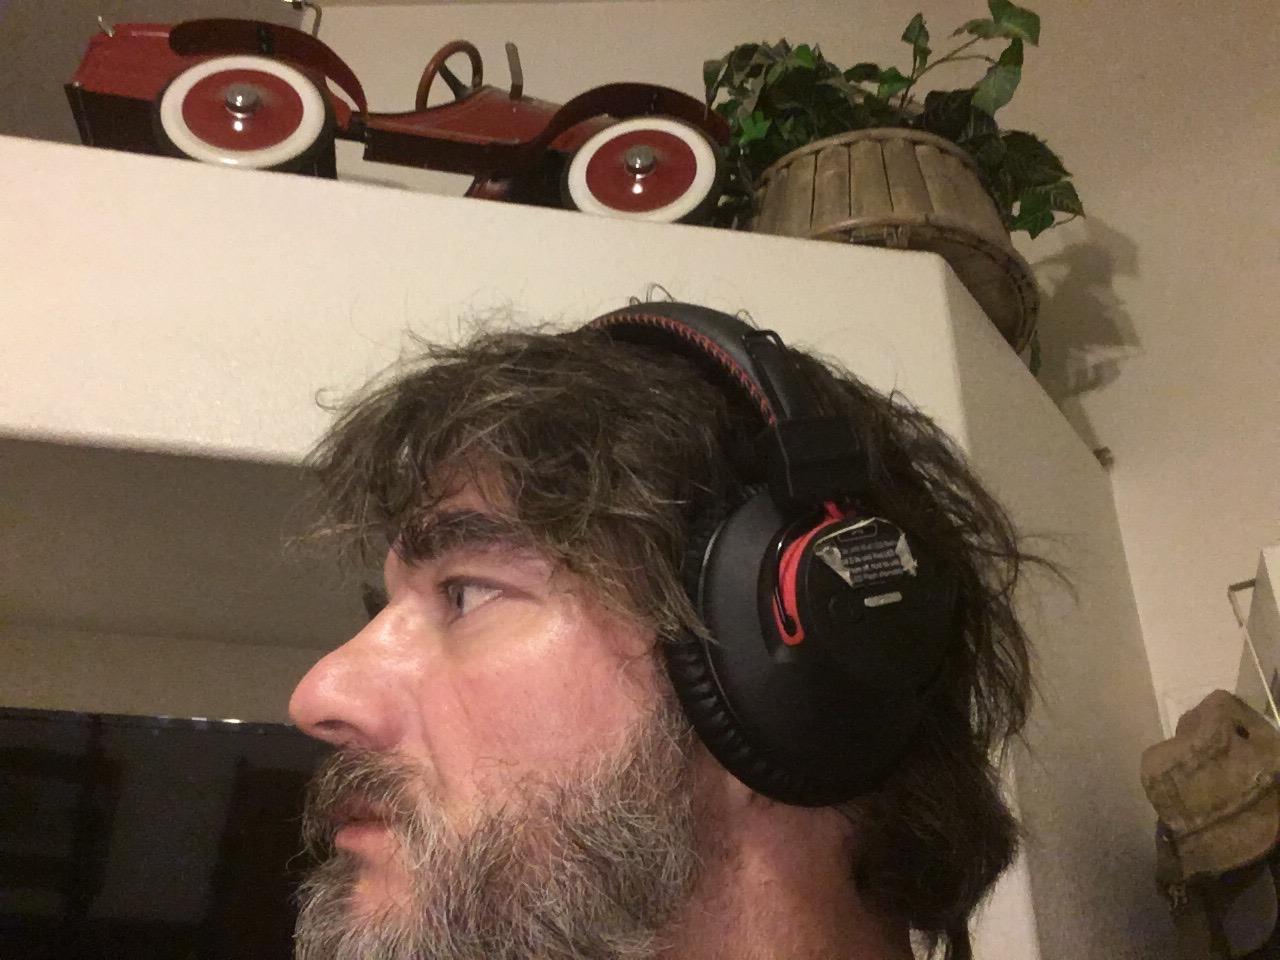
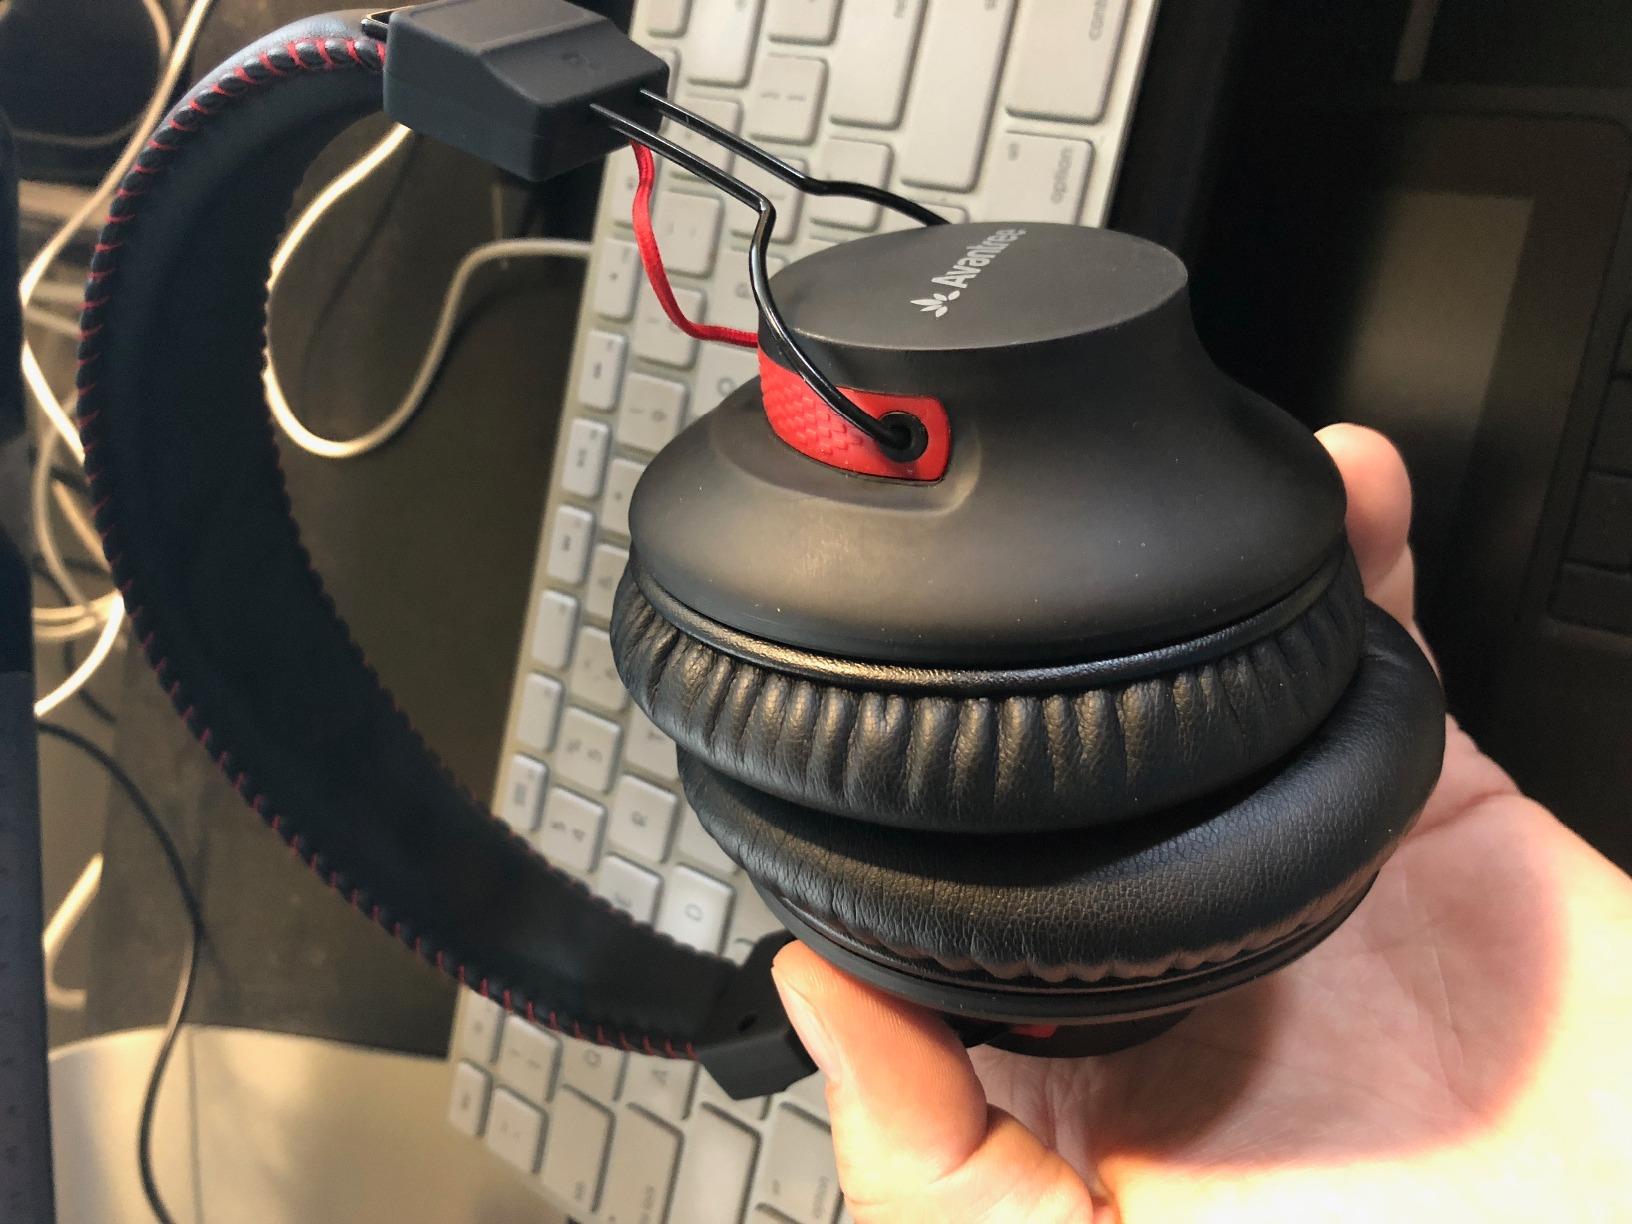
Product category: headphones
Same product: yes